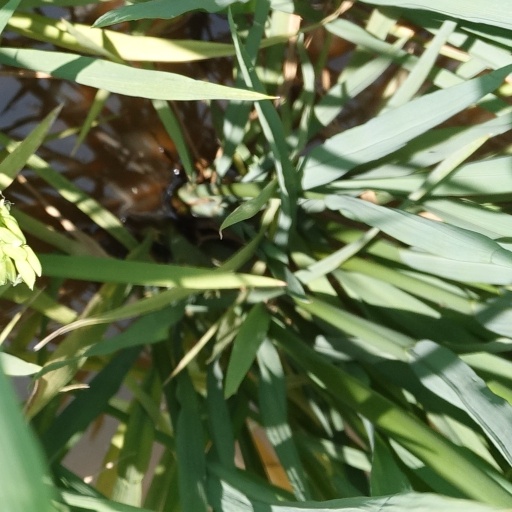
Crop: rice